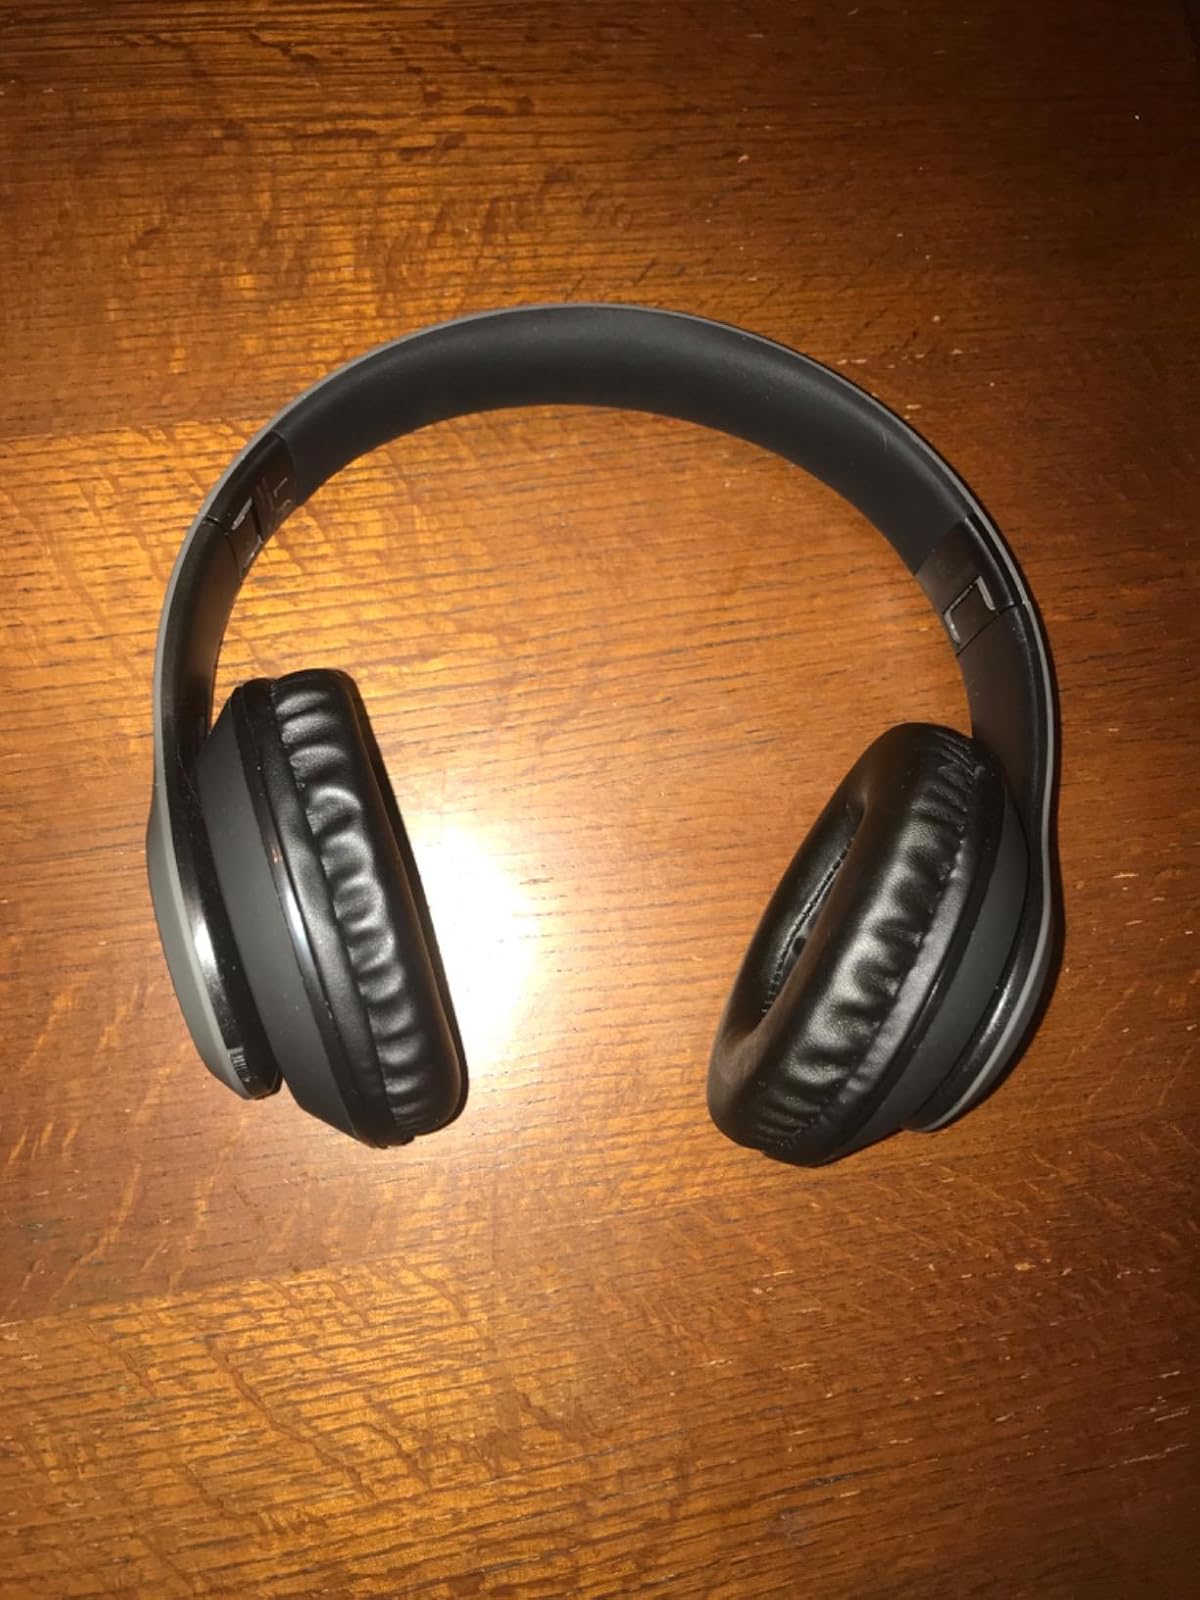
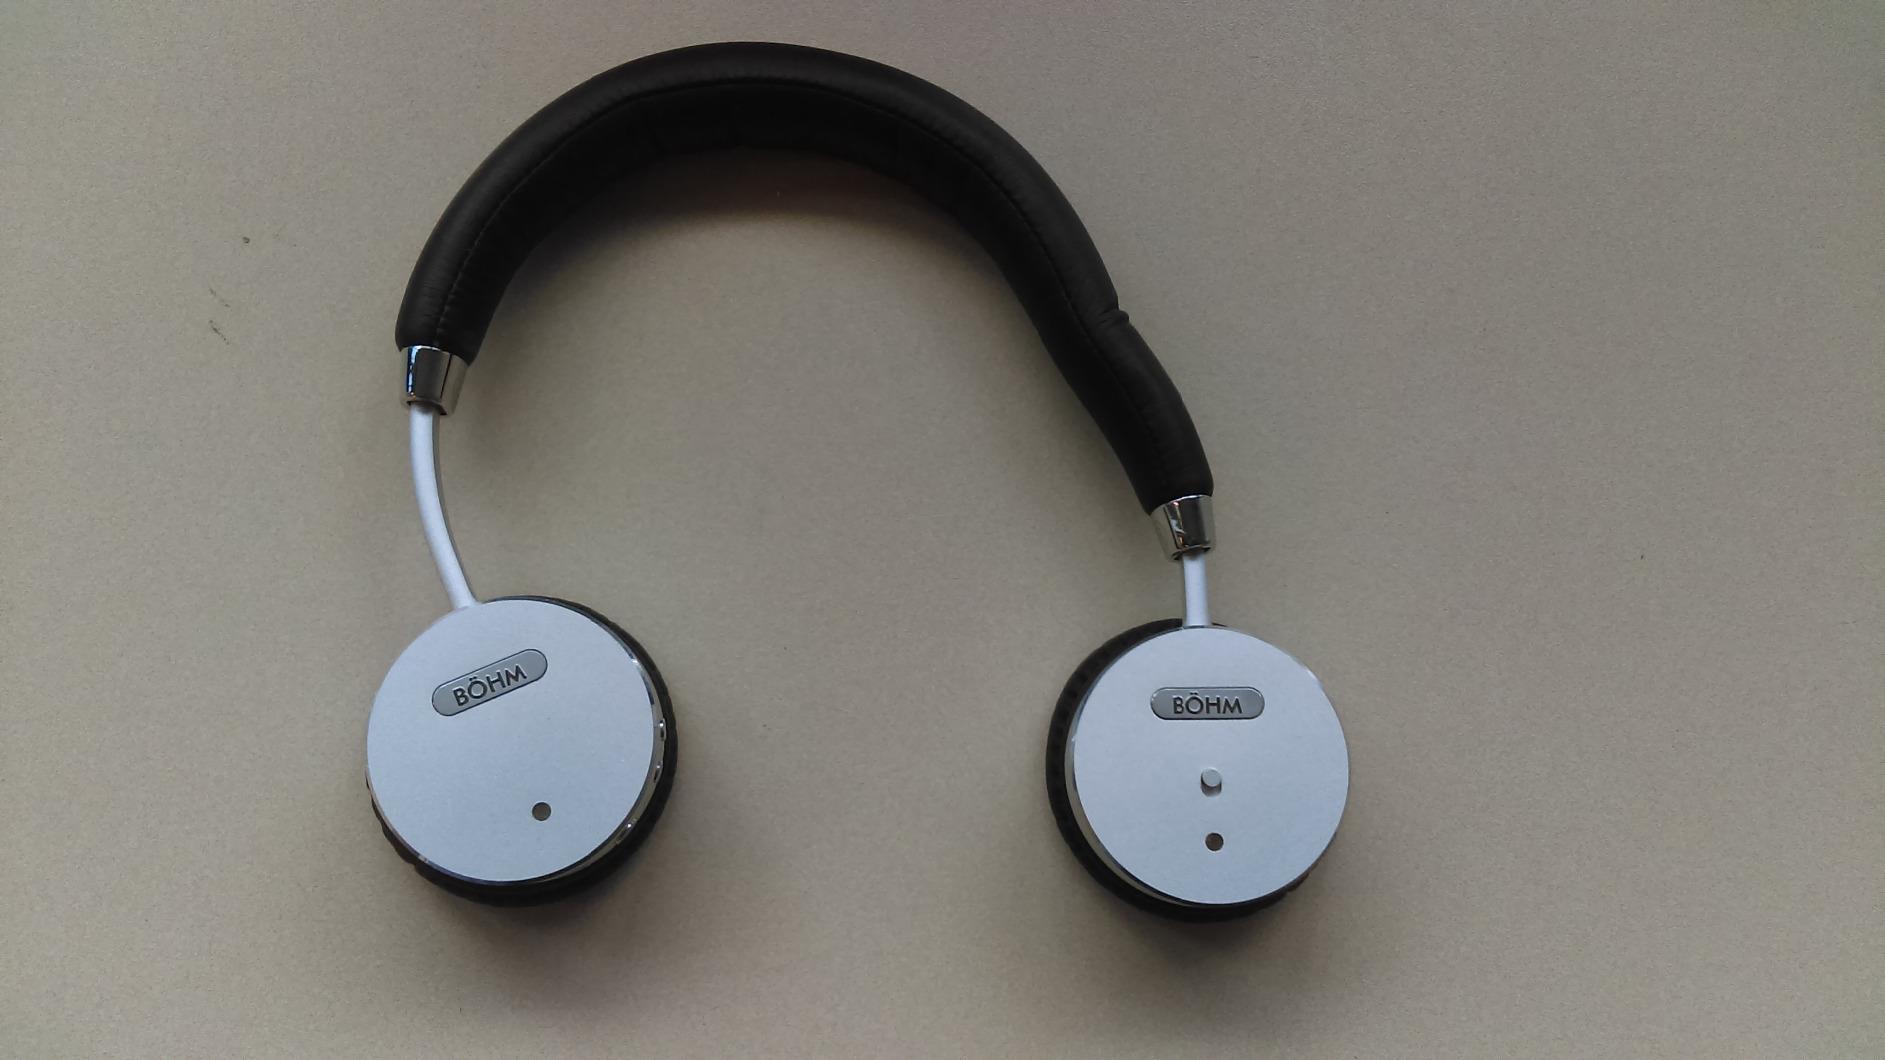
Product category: headphones
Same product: no